Juventus FC

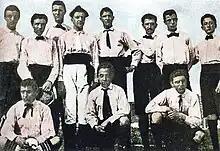
One of the first Juventus club shot, 1899

Juventus was founded as Sport-Club Juventus in late 1897 by pupils from the Massimo d'Azeglio Lyceum school in Turin, among them Eugenio Canfari and Enrico Canfari. It was renamed as Foot-Ball Club Juventus two years later. The club joined the 1900 Italian Football Championship. Juventus played their first Italian Football Championship match on 11 March 1900 in a 1–0 defeat against Torinese.